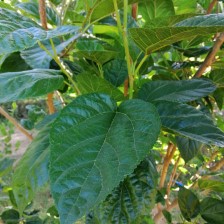
Variety: BlackAustralia